Ridge Racer Accelerated

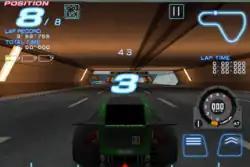
In-game screenshot of an arcade race

The core aspect of the entire "Ridge Racer" series is drift racing, that is traditional lap racing against opponents with the added twist of intentionally oversteering and sliding the car through sharp corners and turns, known as "drifting", which earns the player several bonuses during a race.